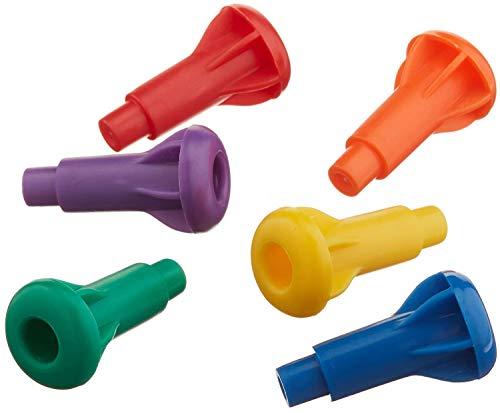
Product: Sammons Preston Multi-Colored Beaded Pegs, 300 Multi-Colored Pegs, Cognitive Exercise Game for Training Coordination, Perception, and Motor Sensory Control, Ideal for Young Children
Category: Toys & Games | Baby & Toddler Toys | Sorting & Stacking Toys
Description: Education training game for pediatric and youth to develop motor sensory control, fine motor skills, coordination, and perception.
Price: $25.00
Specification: Shipping Weight: 3.2 ounces (View shipping rates and policies)|ASIN: B077VRNF1V|Item model number: 60805|    #709    in Sorting & Stacking Toys